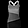
Label: T - shirt / top